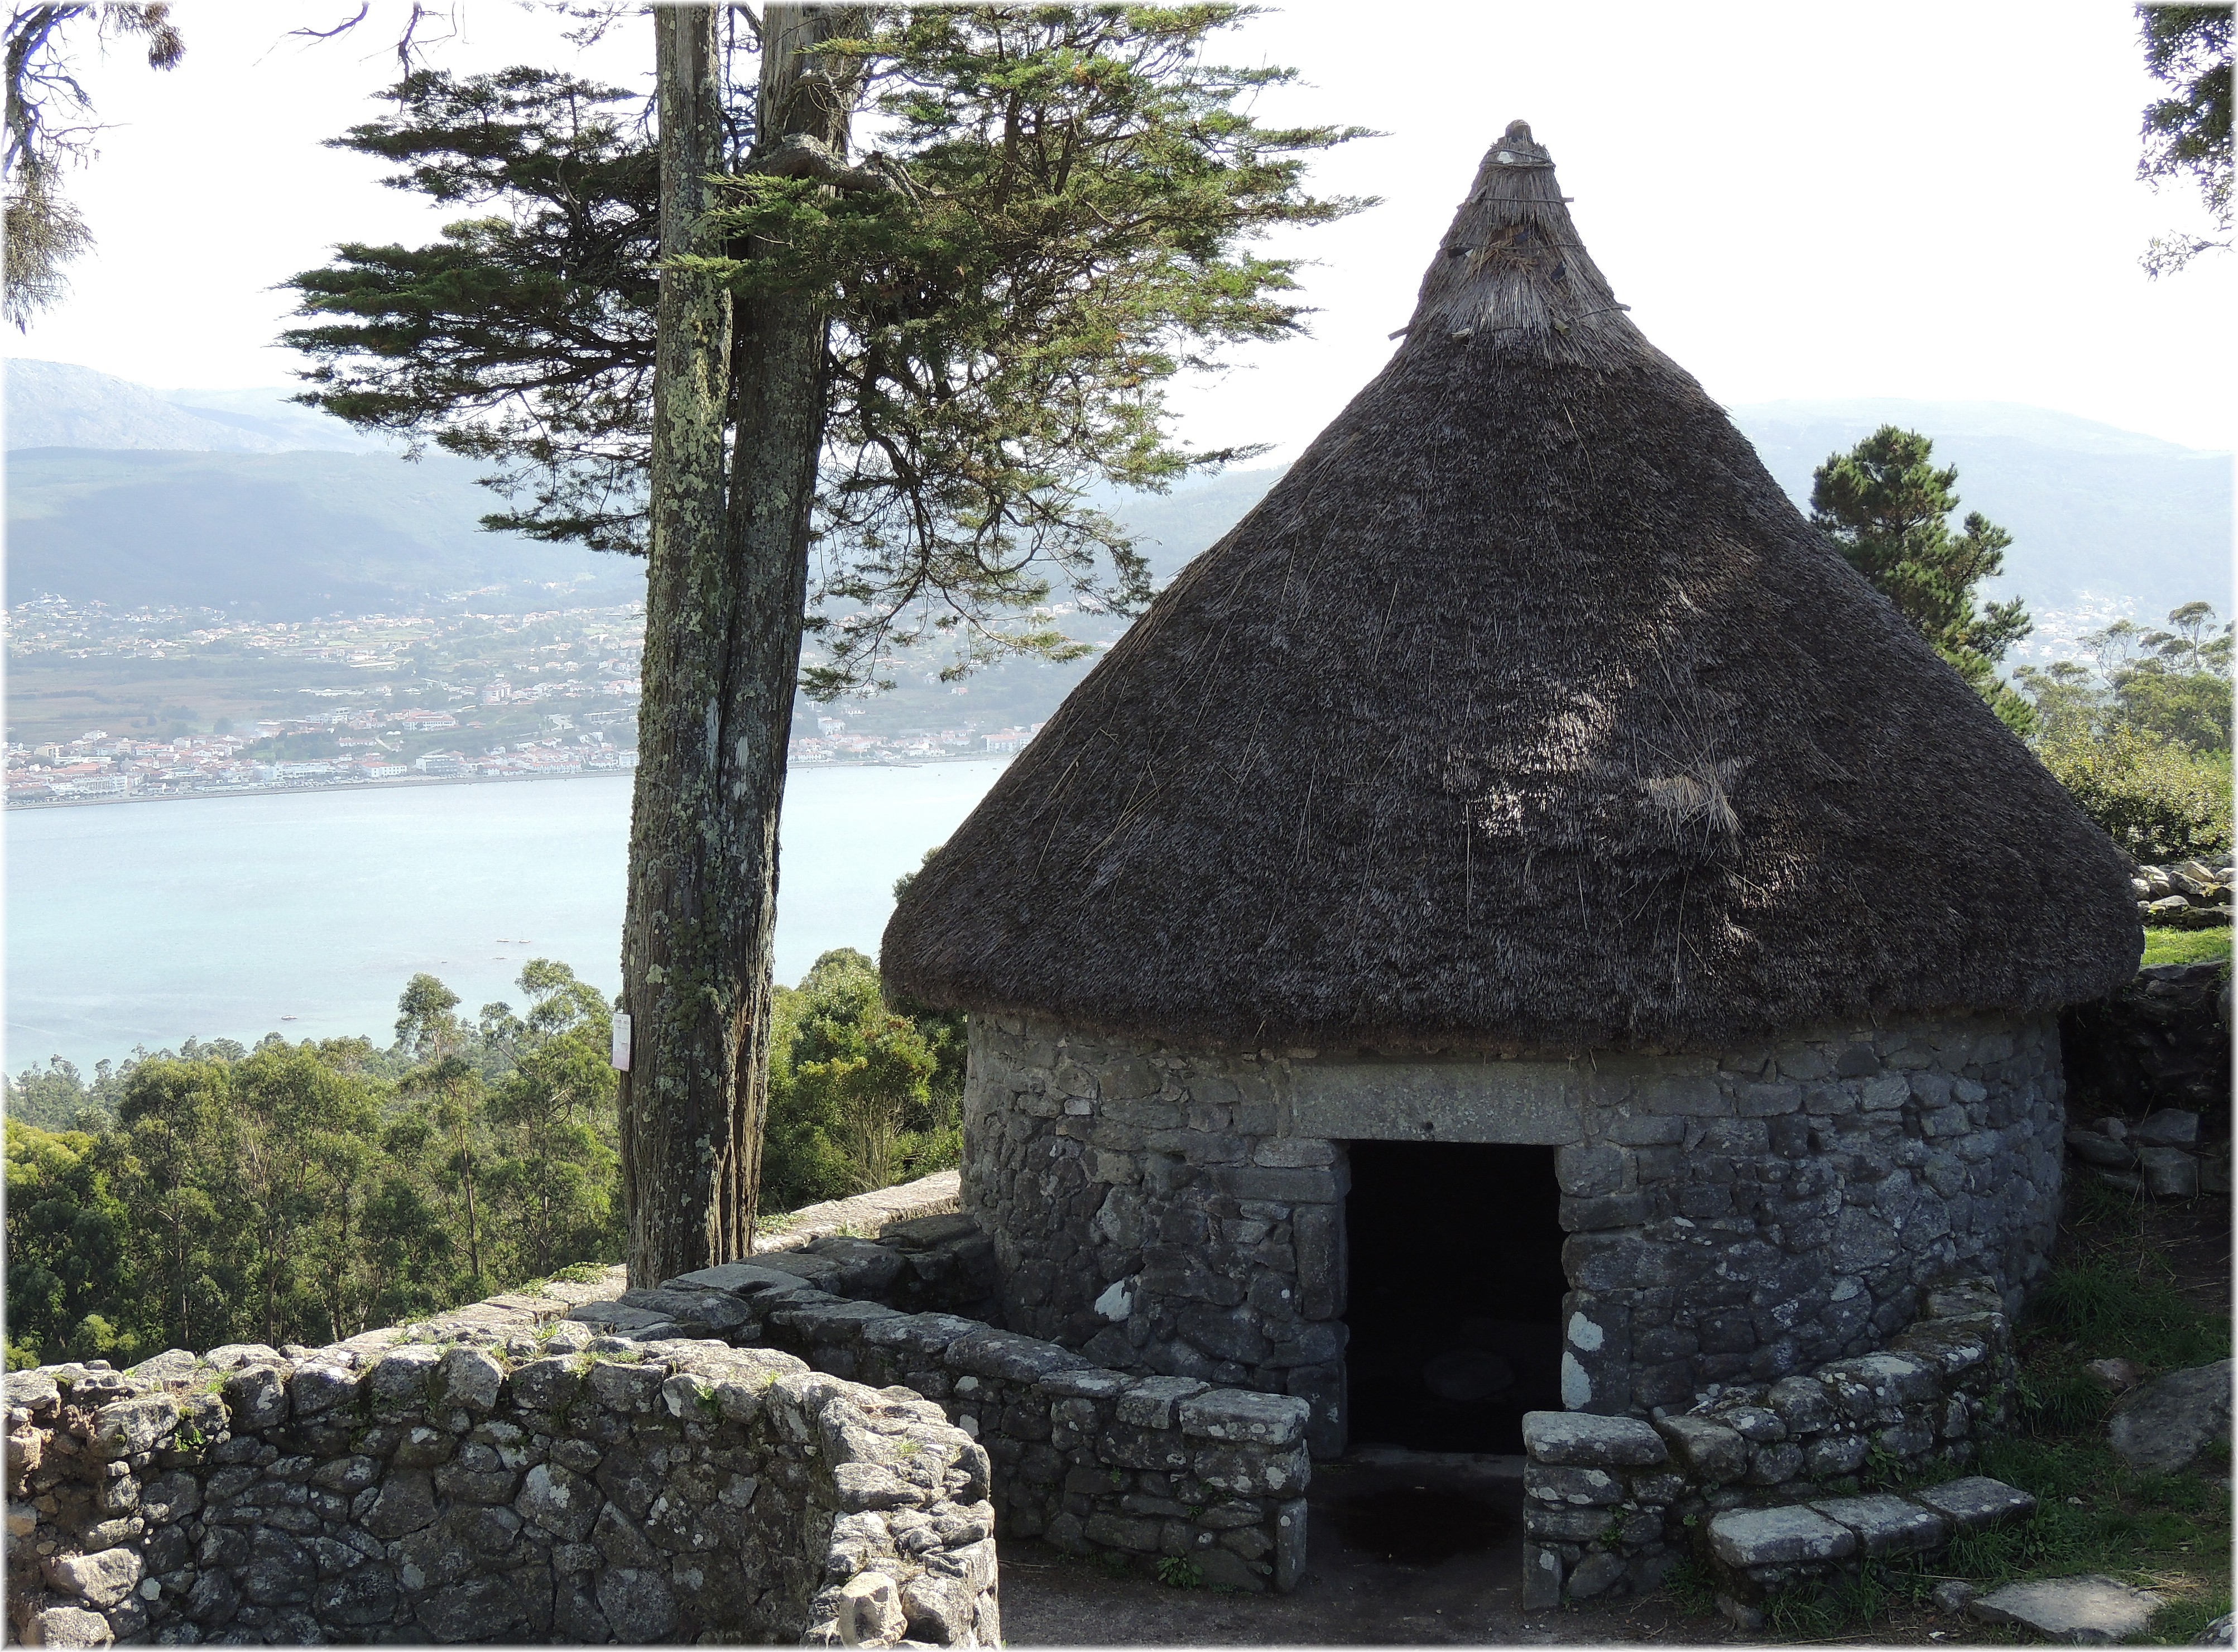
building, hut, europe, cottage, chapel, place of worship, spain, espagne, europa, espaa, galicia, piedra, pontevedra, castro, pedra, aguarda, galiza, galice, provinciapontevedra, cabaas, cabanas, arqueologia, poblado, santategra, arqueoloxia, poboado, pobladocelta, poboadocelta